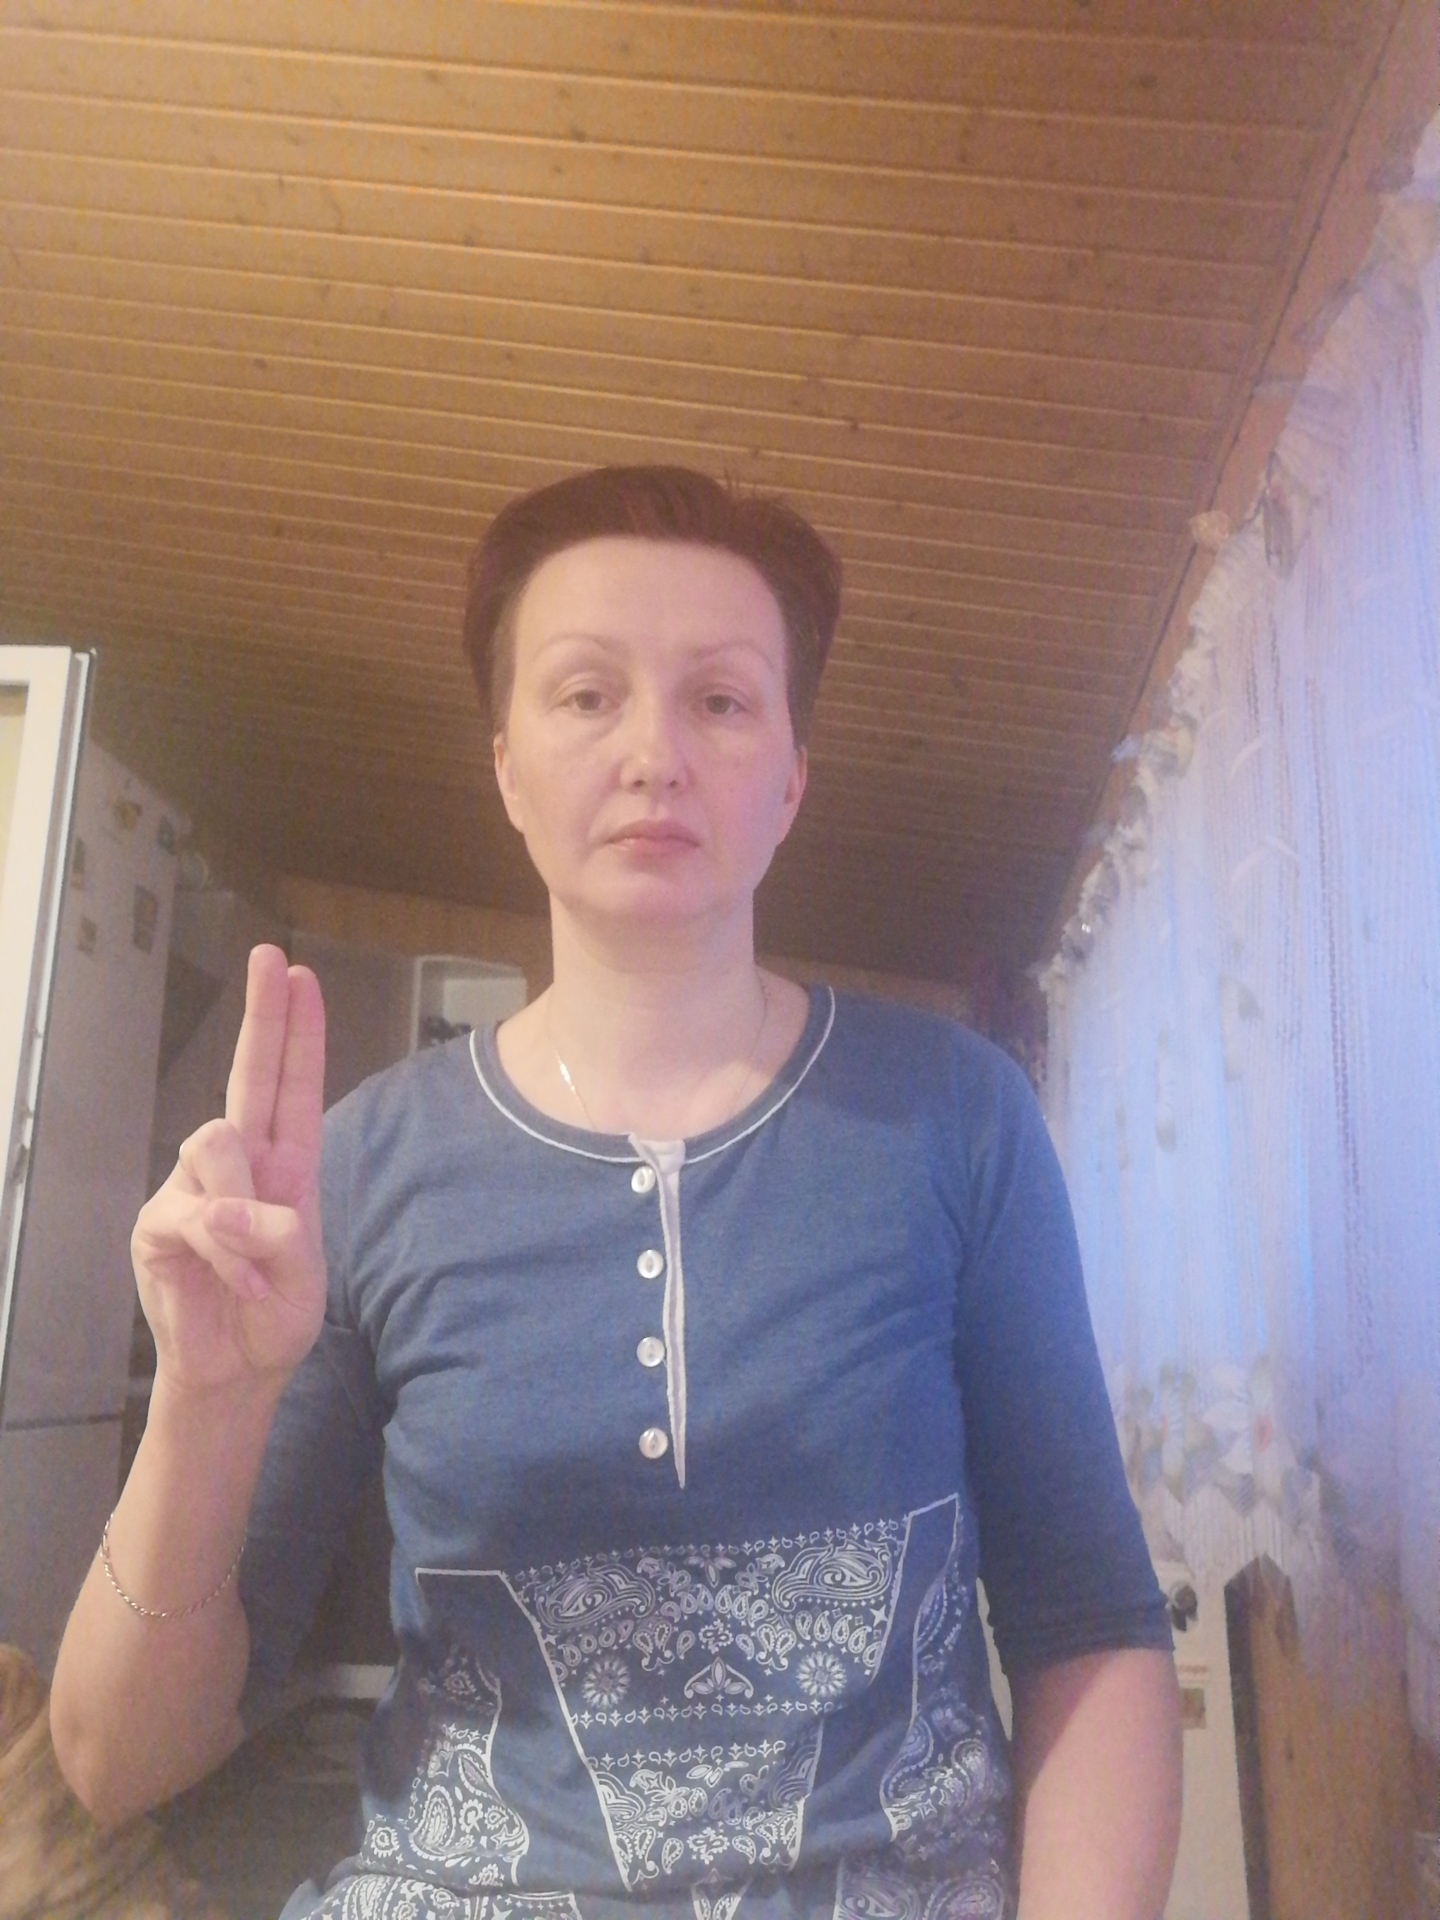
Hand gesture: two_up